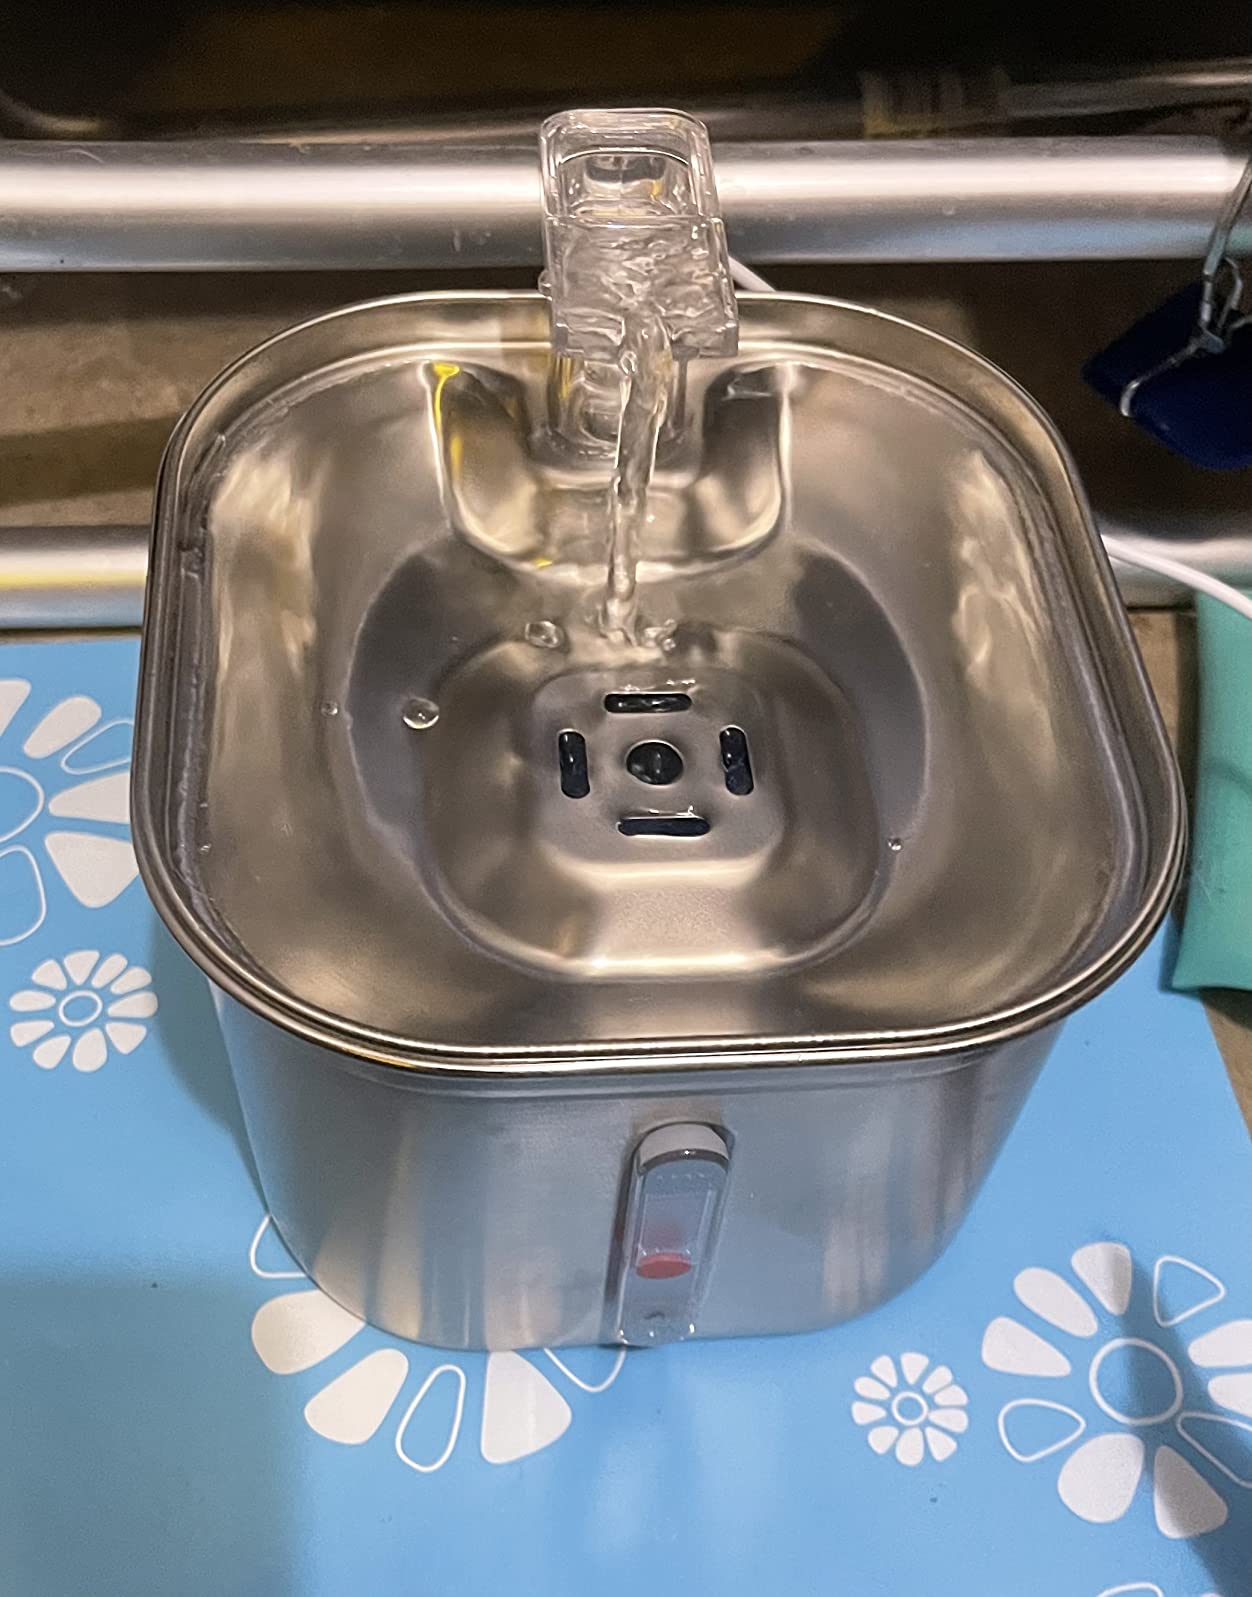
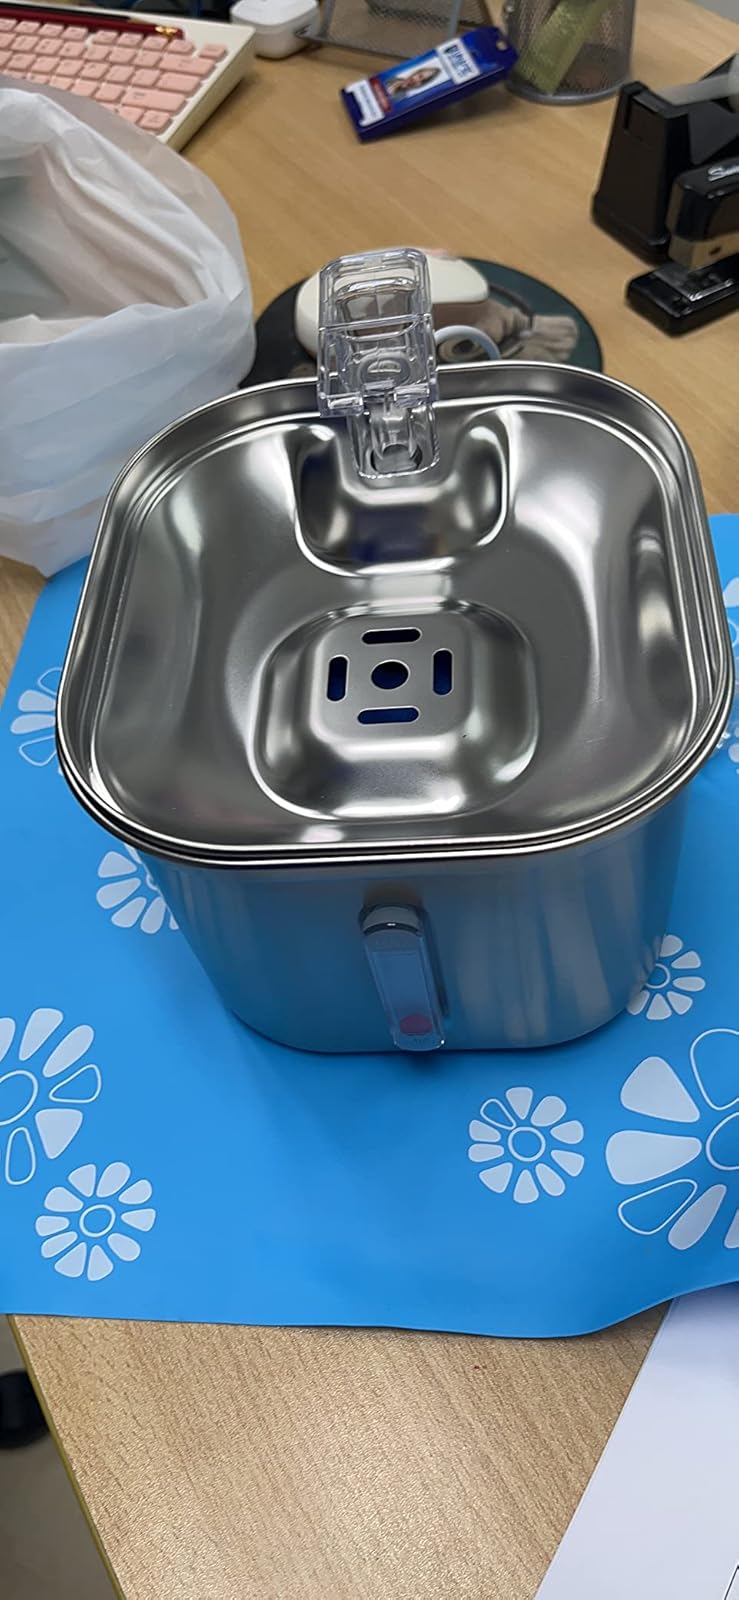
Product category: items_bowl
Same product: yes